The Plays of William Shakespeare

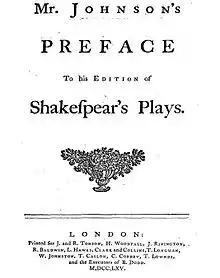
Title page of "Preface" first edition

There are four components to Johnson's "Preface to Shakespeare": a discussion of Shakespeare's "greatness" especially in his "portrayal of human nature"; the "faults or weakness" of Shakespeare; Shakespeare's plays in relationship to contemporary poetry and drama; and a history of "Shakespearean criticism and editing down to the mid-1700s" and what his work intends to do.